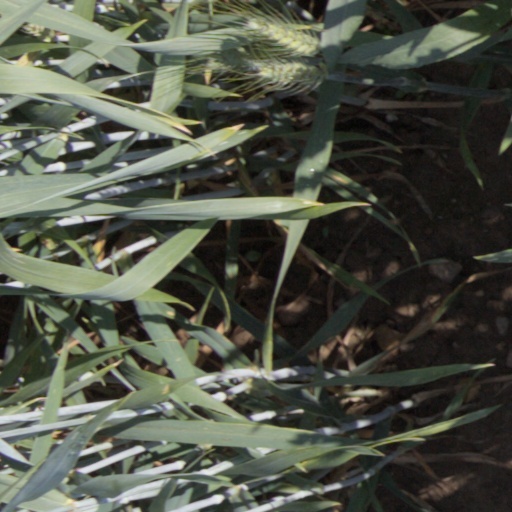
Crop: wheat